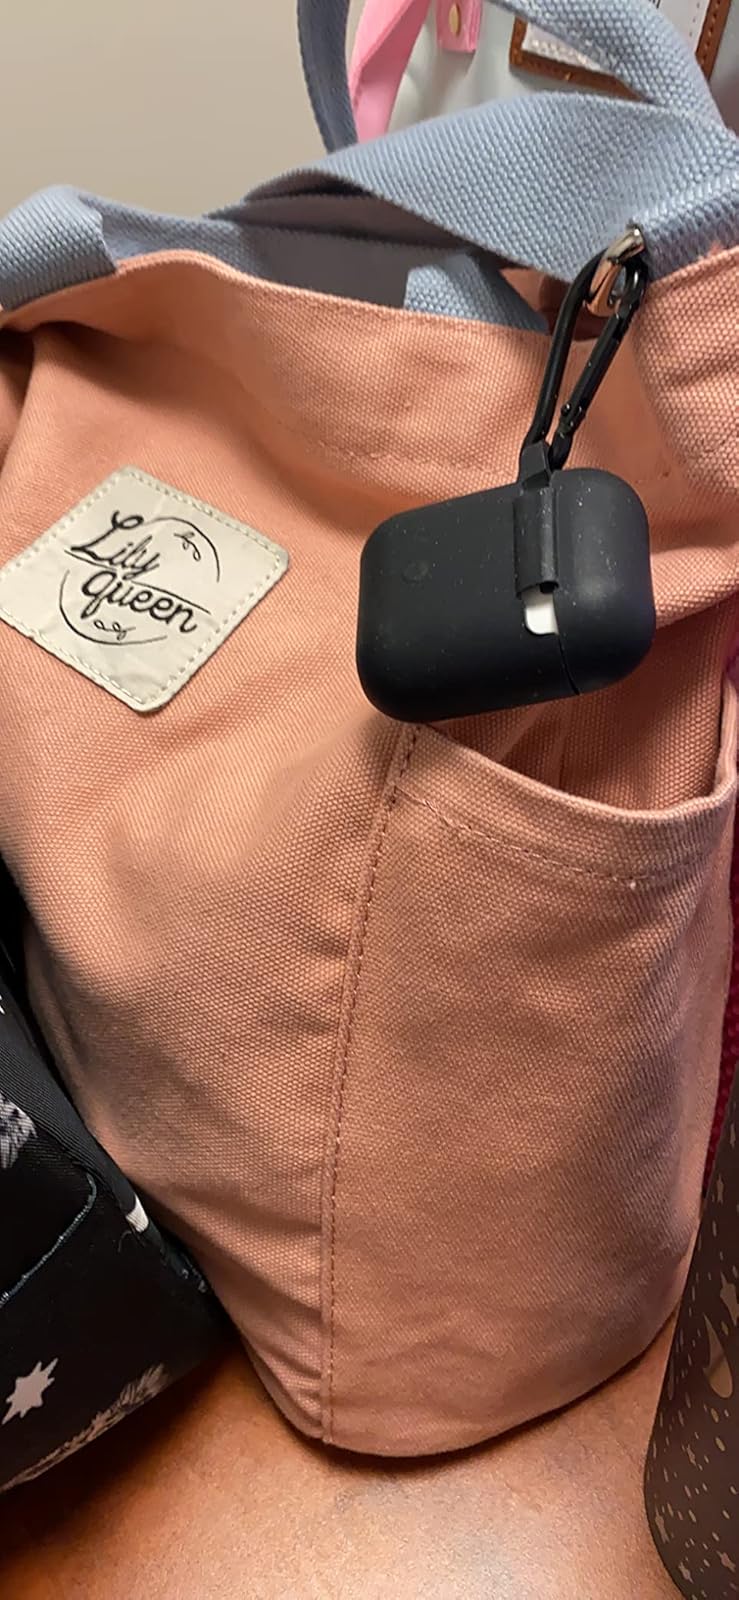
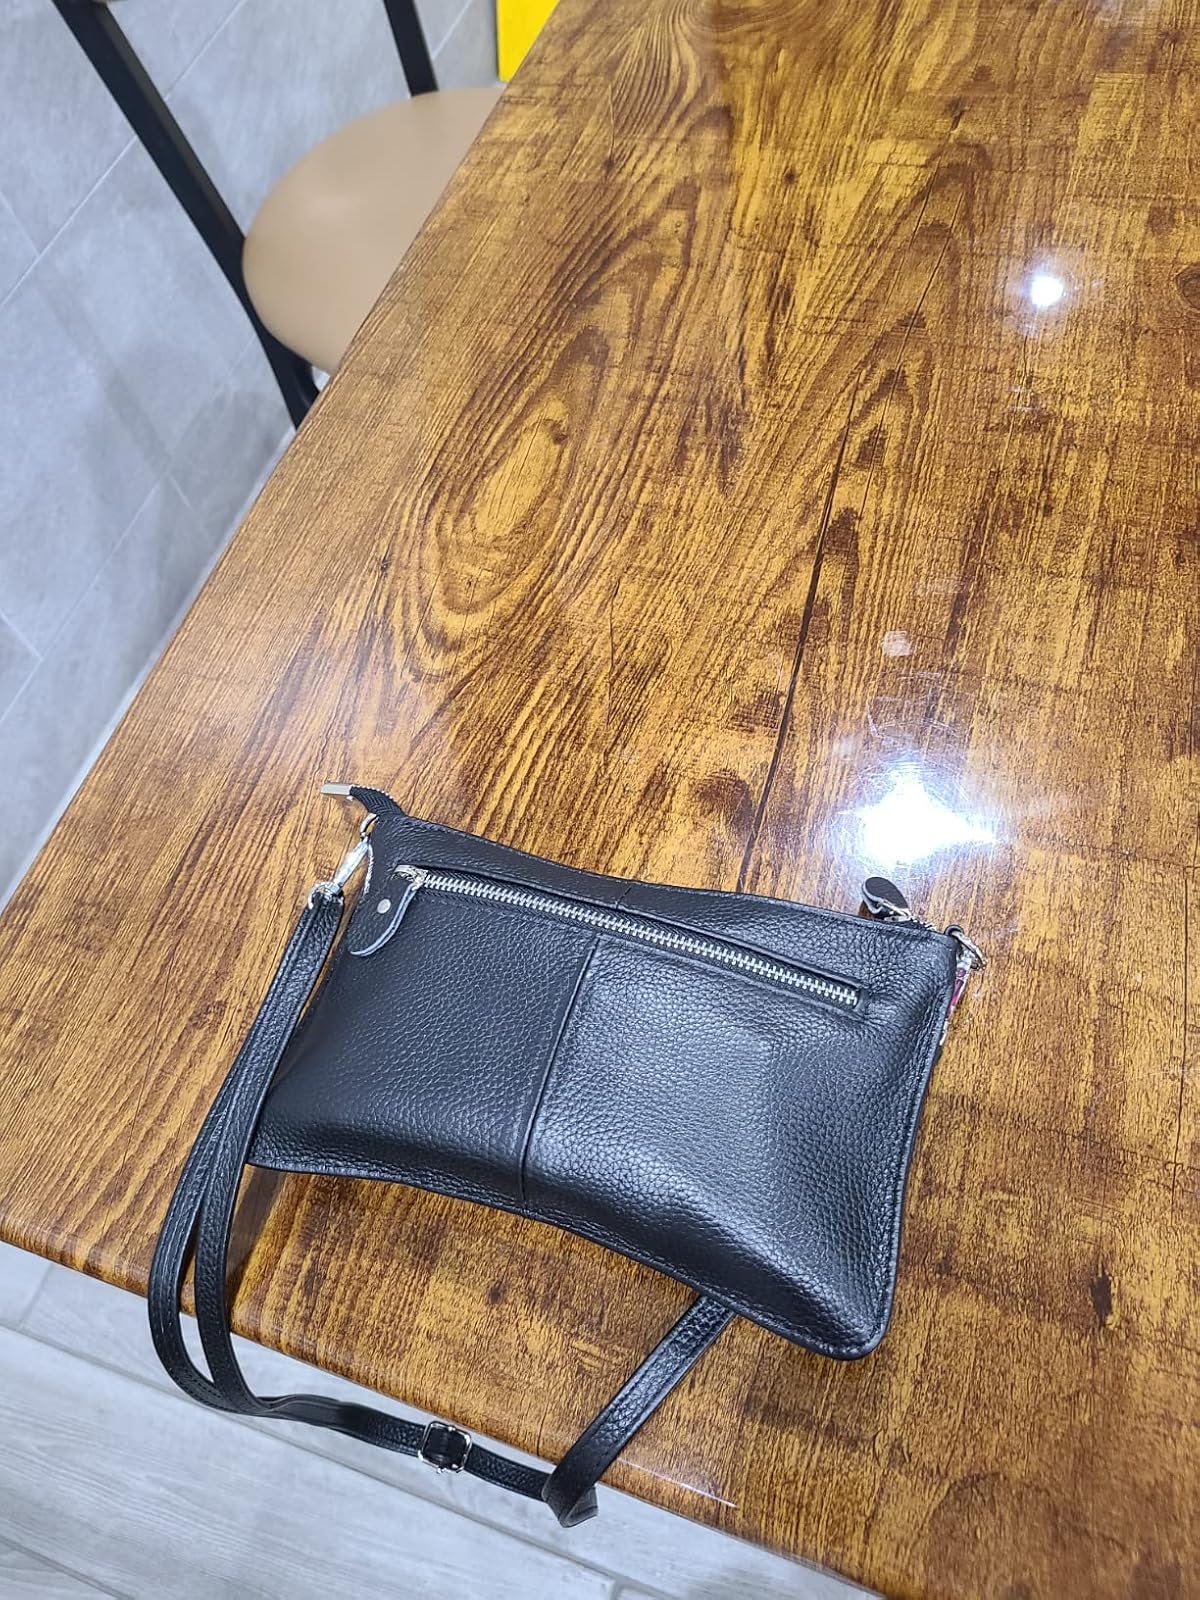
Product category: accessories_handbag
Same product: no